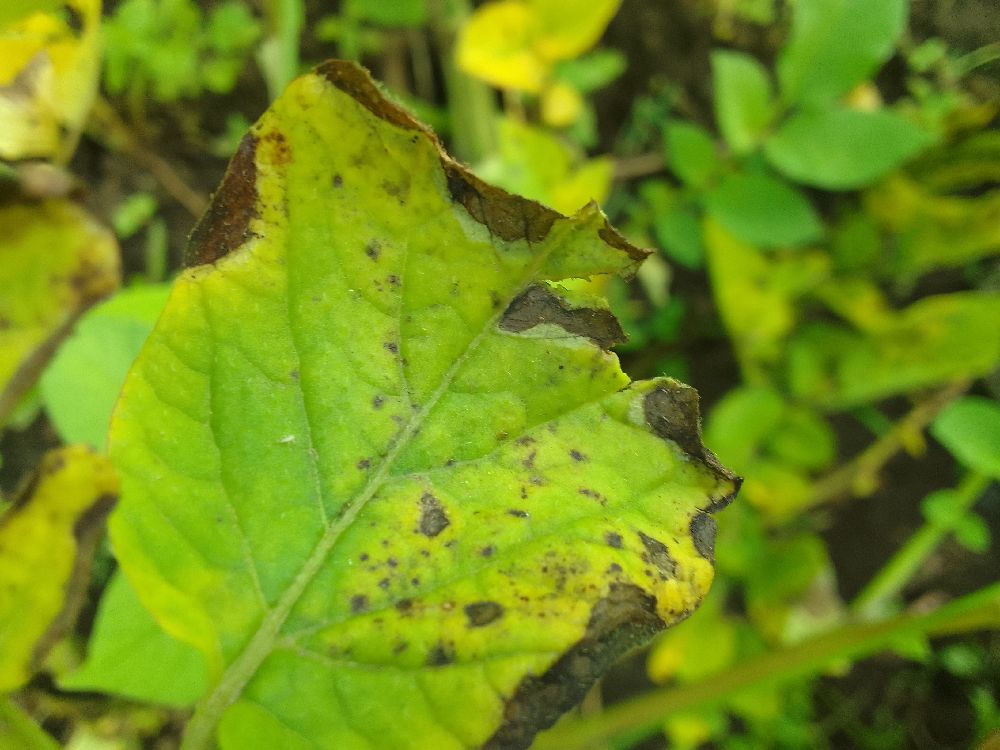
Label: Early blight